Quintus Caecilius Metellus Nepos (consul 98 BC)

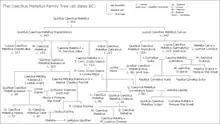
Caecilius Metellus family tree

Quintus Caecilius Metellus Nepos (c. 135 BC – 55 BC) was a senator and consul.